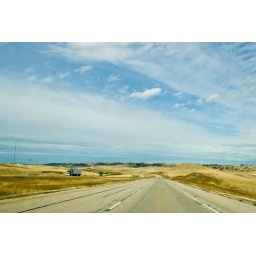
Big sky over the road